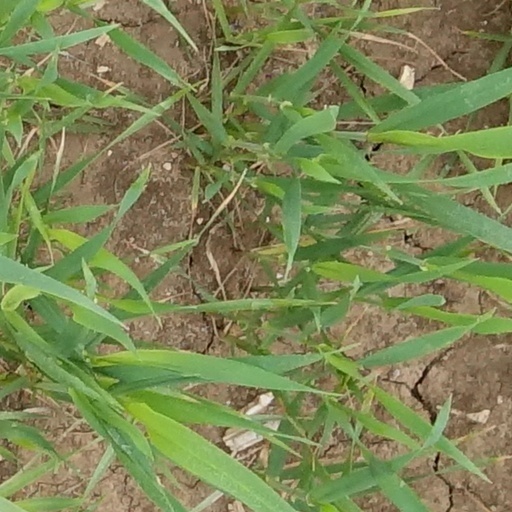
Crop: wheat